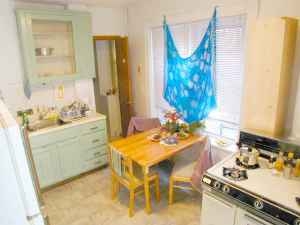
Room type: kitchen